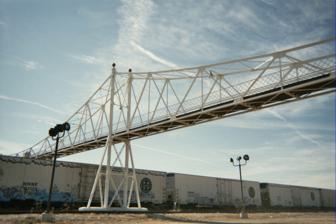
Building: Jefferson Avenue Footbridge
Country: United States of America
Year built: 1902
United States historic place Jefferson Street Footbridge U.S. National Register of Historic Places Jefferson Street Footbridge Location in Missouri Show map of Missouri Location in United States Show map of the United States Location Jefferson Ave., bet. Commercial and Chase Sts., Springfield, Missouri Coordinates 37°13′58″N 93°17′21″W / 37.23278°N 93.28917°W / 37.23278; -93.28917 Area less than one acre Built by American Bridge Company Engineer J.W. Hoover Architectural style Cantilever truss NRHP reference No. 03000865 Added to NRHP September 2, 2003 Jefferson Avenue Footbridge is a historic footbridge located in Springfield, Missouri , United States. Built in 1902, it measures 562-foot (171 m) long and allows pedestrians to cross 13 sets of railroad tracks . It was added to the National Register of Historic Places in 2003. As the footbridge approached its 100th anniversary, it became apparent that a major rehabilitation was required to preserve the aging structure. Springfield City officials partnered with the city's Commercial Club to obtain federal transportation enhancement grants and Community Development Block Grant funding to save the historic footbridge. In addition to the extensive rehabilitation work on the footbridge, a gathering place plaza was created adjacent to the Commercial Street terminus.  The rehabilitation work was conducted between 2001 and 2002 at a cost of over $518,000. Nearly 100 years after the original footbridge was constructed, the rehabilitated structure was reopened to pedestrian traffic and rededicated on April 17, 2002. The bridge was closed on March 1, 2016. Missouri Governor Mike Parson said on June 30, 2023 that the Jefferson Avenue Footbridge would be repaired and able to walk on around 2024 or 2025. References